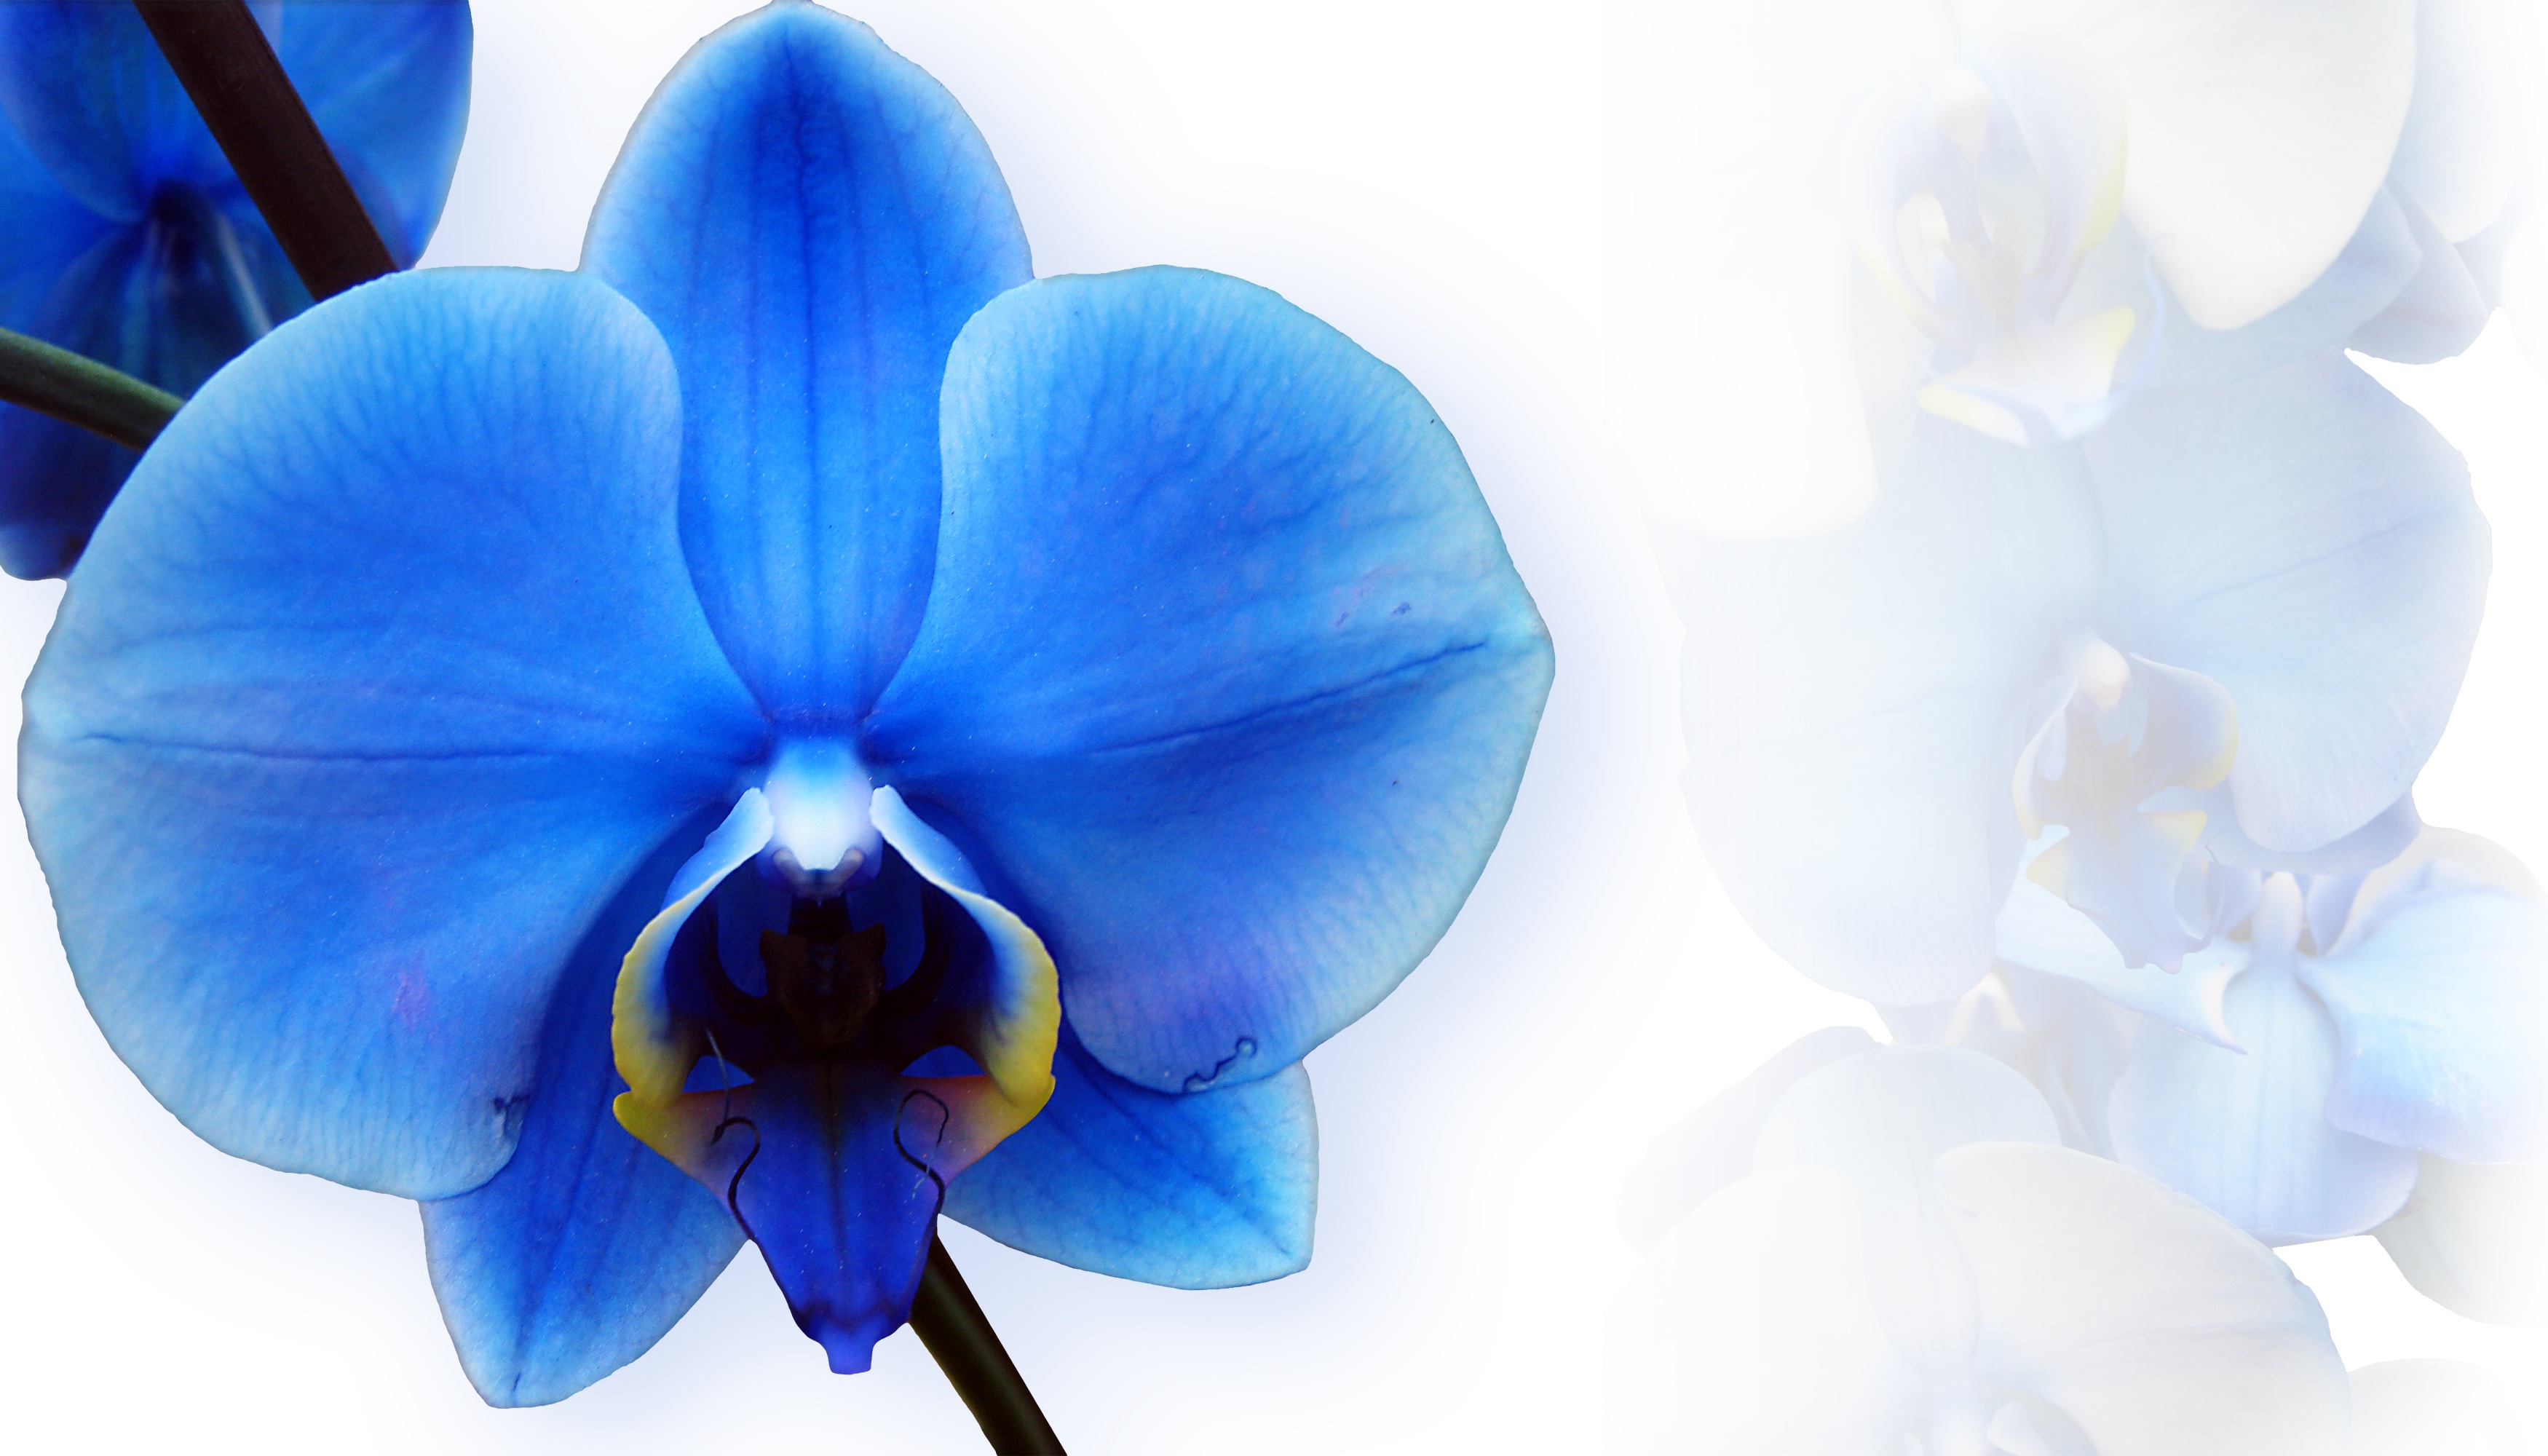
white, flower, petal, blue, map, orchid, human body, background, eye, stationery, organ